Ansel Adams

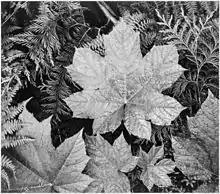
Close-up of leaves "In Glacier National Park" (1942)

In 1927, Adams began working with Albert M. Bender, a San Francisco insurance magnate and arts patron. Bender helped Adams produce his first portfolio in his new style, "Parmelian Prints of the High Sierras", which included his famous image "Monolith, the Face of Half Dome", which was taken with his Korona view camera, using glass plates and a dark red filter (to heighten the tonal contrasts). On that excursion, he had only one plate left, and he "visualized" the effect of the blackened sky before risking the last image. He later said, "I had been able to realize a desired image: not the way the subject appeared in reality but how it "felt" to me and how it must appear in the finished print." One biographer calls "Monolith" Adams's most significant photograph because the "extreme manipulation of tonal values" was a departure from all previous photography. Adams's concept of visualization, which he first defined in print in 1934, became a core principle in his photography.